Bettle Peak

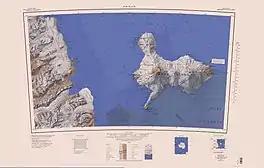
Bettle Peak towards southwest corner of map

A small alpine glacier which drains from the cliff that forms the south margin of New Harbour, about west-southwest of Butter Point.